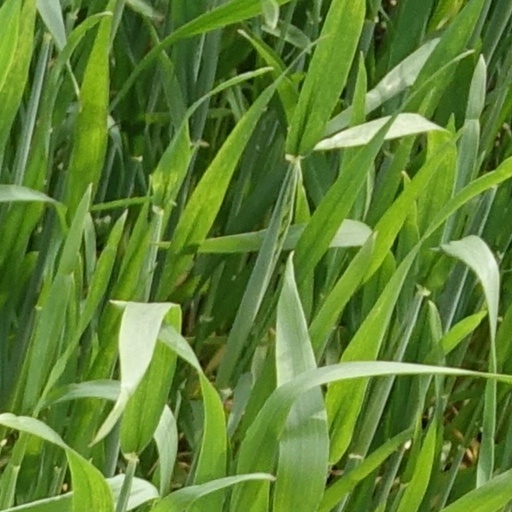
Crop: wheat